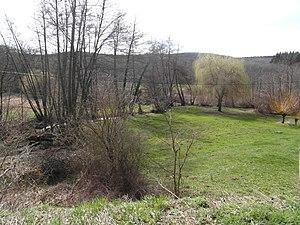
La Gève en forêt de Bonnevaux en mars 2019
Villeneuve-de-Marc est une commune française située dans le département de l'Isère, en région Auvergne-Rhône-Alpes.
La forêt de Bonnevaux ou massif forestier des Bonnevaux se situe dans le département de l'Isère, en Auvergne-Rhône-Alpes, dans le centre-est de la France.